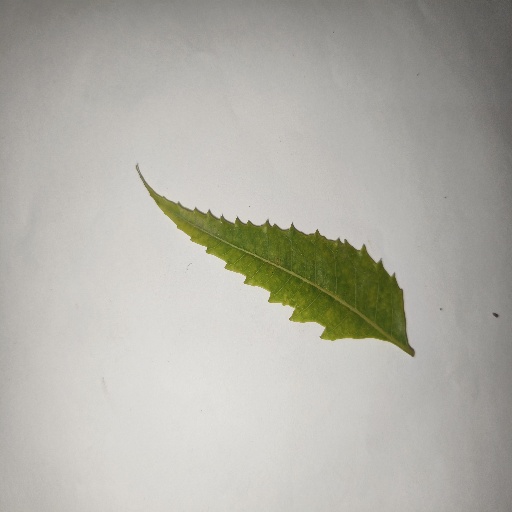
Species: Neem
Leaf condition: Yellow Leaf